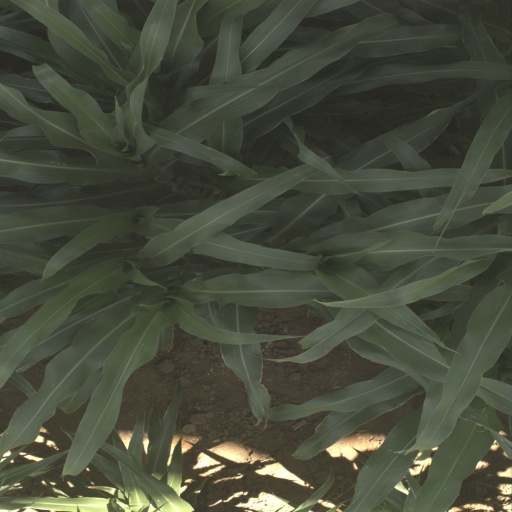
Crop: sorghum